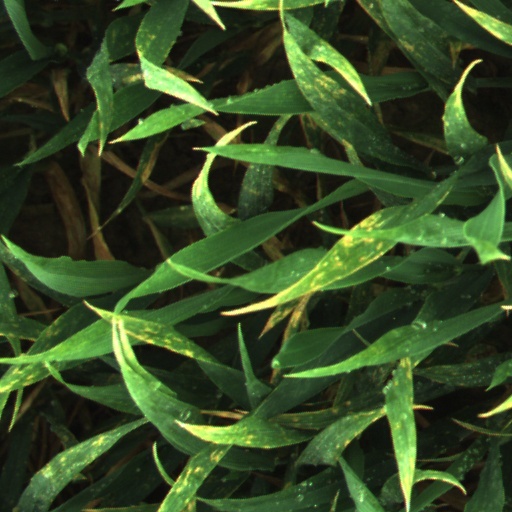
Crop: wheat